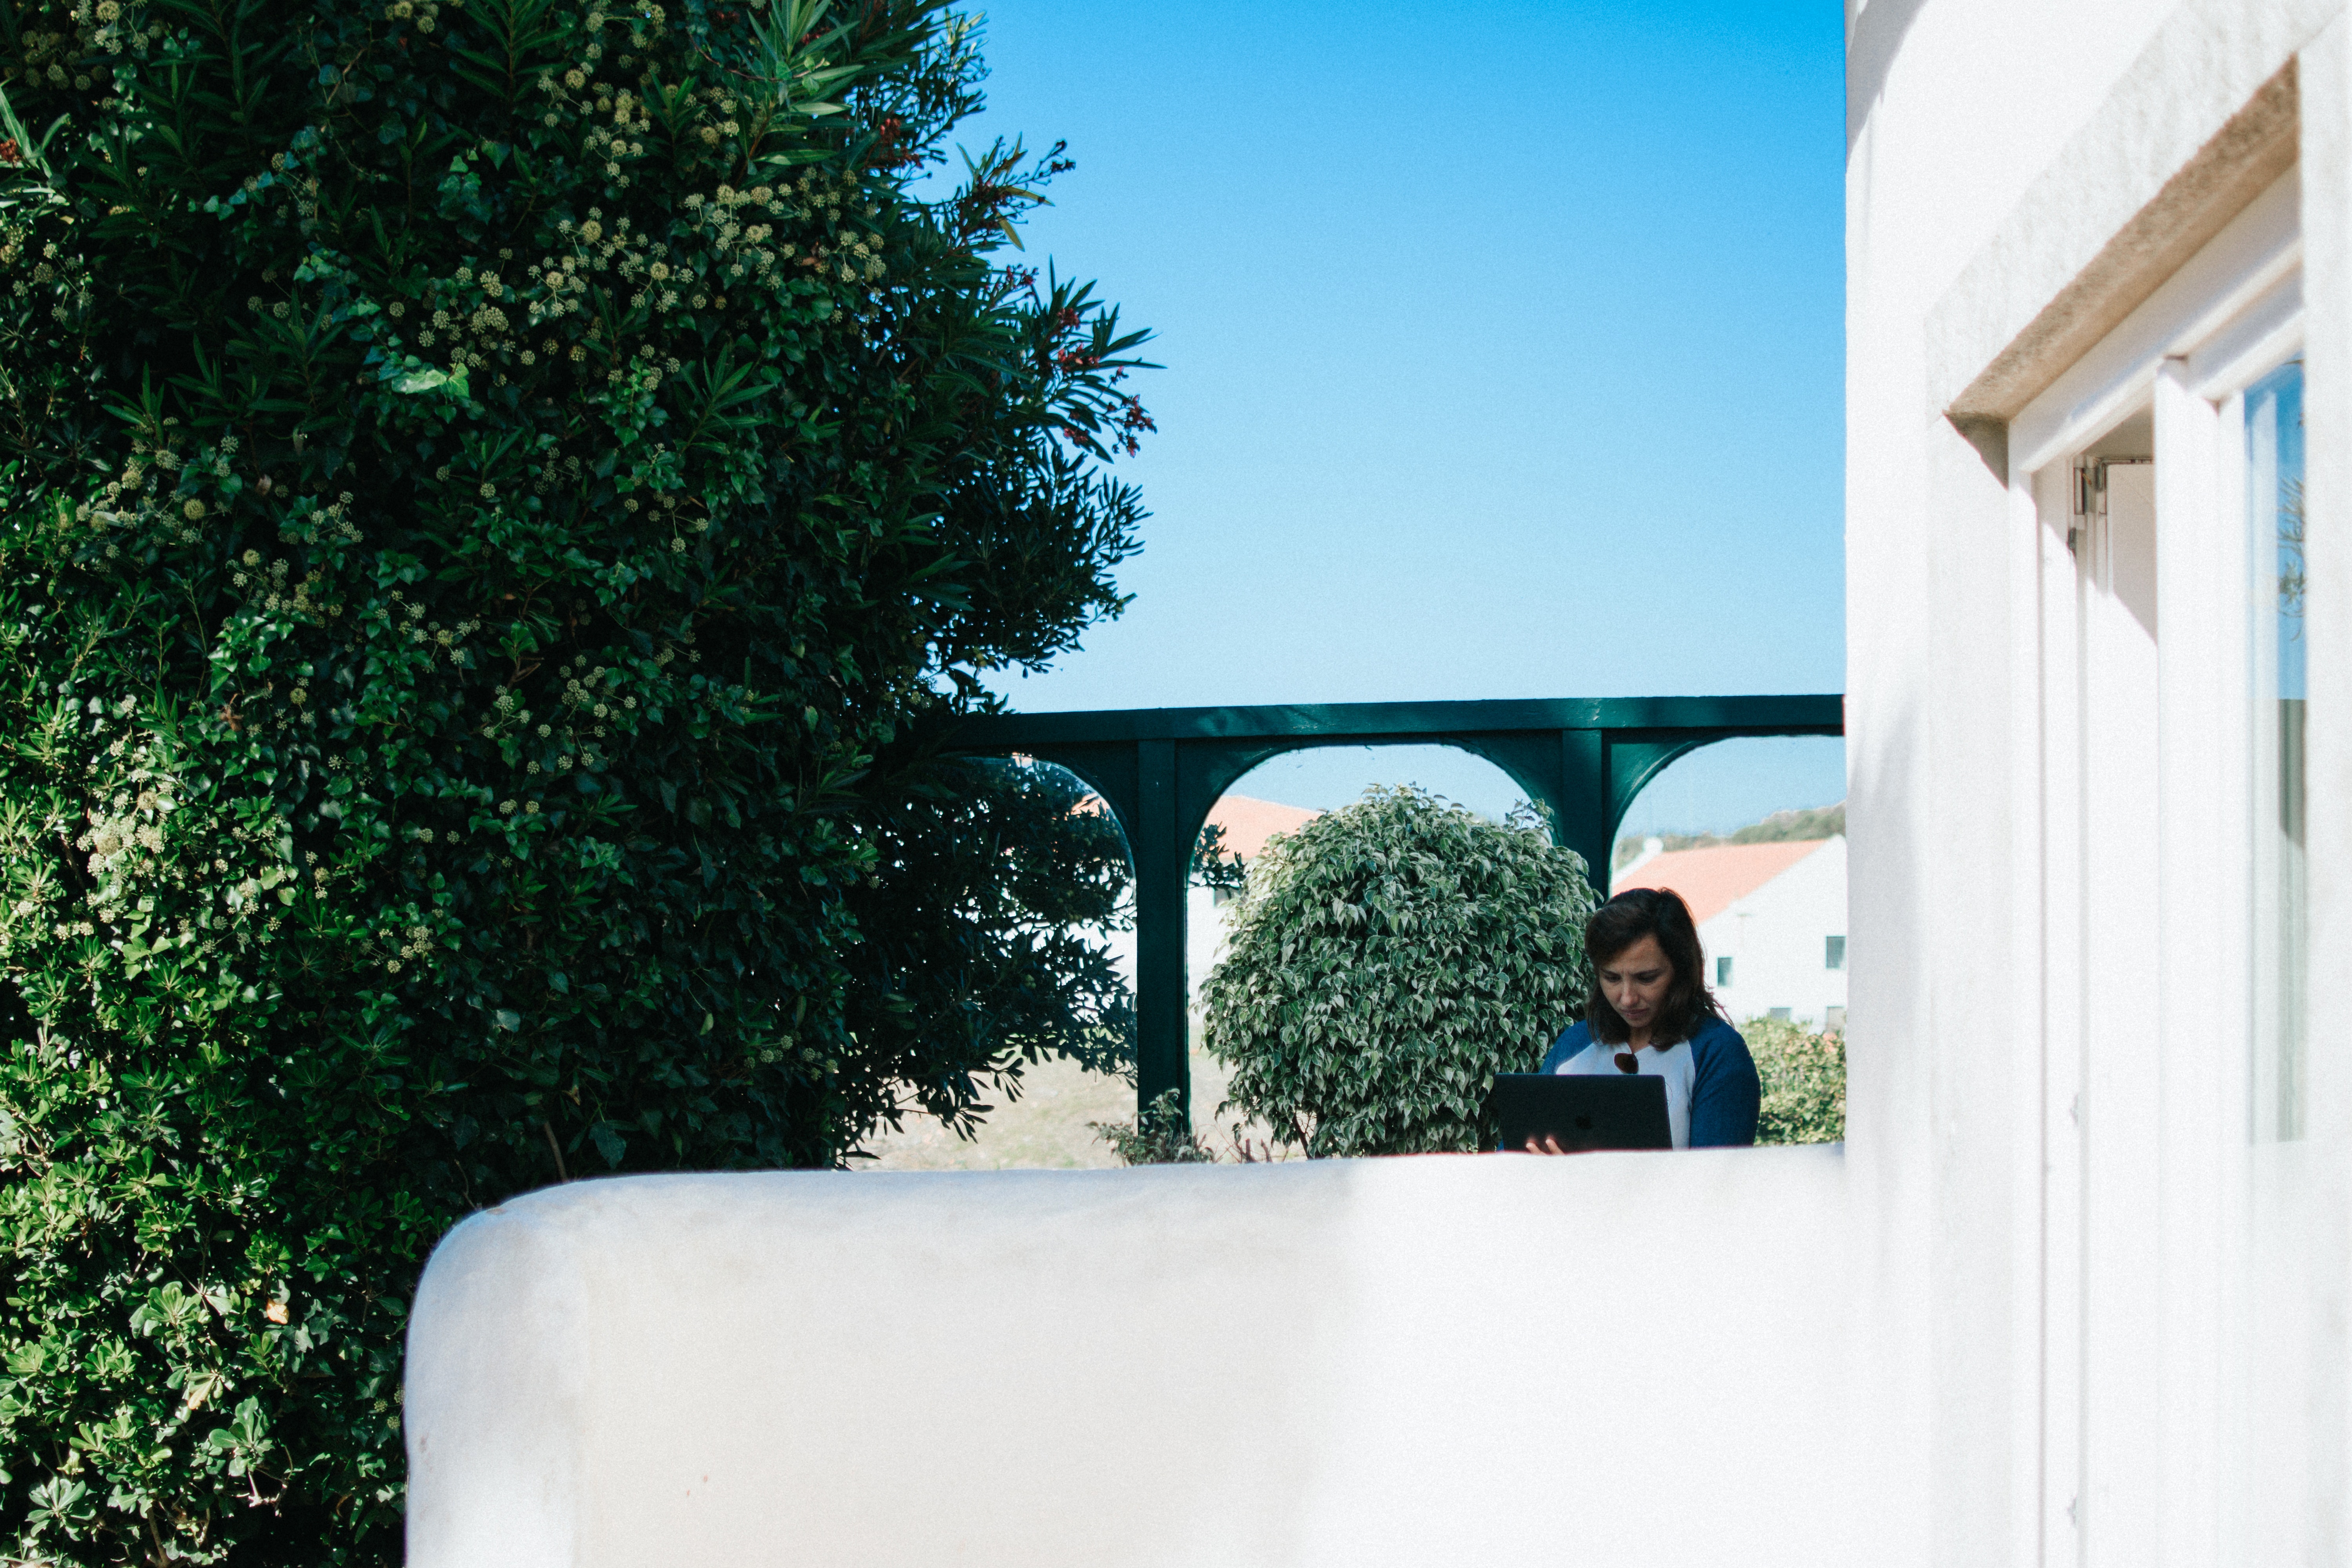
photograph, property, tree, house, architecture, home, photography, room, real estate, window, vacation, plant, building, leisure